William H. Love

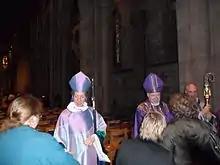
Love with Presiding Bishop Katharine Jefferts Schori at the Cathedral of All Saints, Albany, New York in 2011

Love has consistently stood for an orthodox view of the Bible and for the stance of the Anglican Communion on matters of human sexuality. He asserts that "'the Bible is, in fact, the word of God. It’s not just some historic document that was written some 2,000-plus years ago, but [is] God’s revealed word.'" Regarding marriage, Love adheres to an orthodox interpretation of Scripture, affirming that sexual intimacy is reserved for marriage and that marriage is an opposite-sex union. Love takes the view that homosexually-oriented persons should remain celibate.